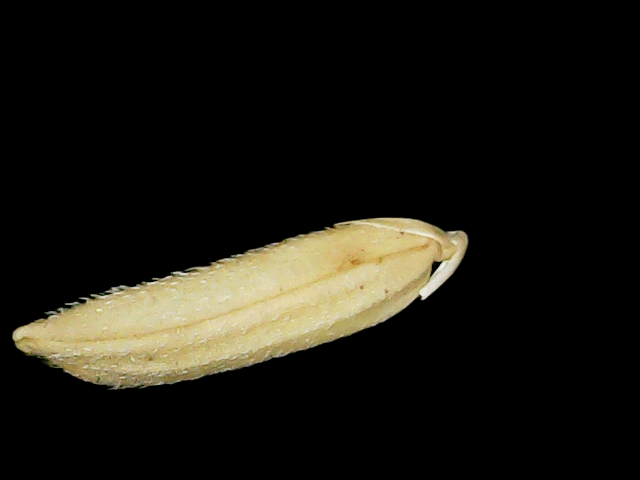
Rice variety: Binadhan26